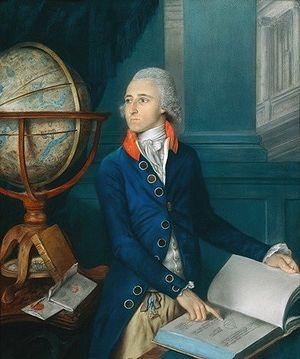
John Goodricke est un astronome amateur. Il est né à Groningue aux Pays-Bas mais passe la plus grande partie de sa vie en Angleterre. Il est principalement connu pour ses observations d'Algol et sa découverte d'autres étoiles variables.
1ᵉʳ avril : Éclipse de Soleil. Les détails pour Paris en avaient été publiés par Nicole Reine Lepaute.